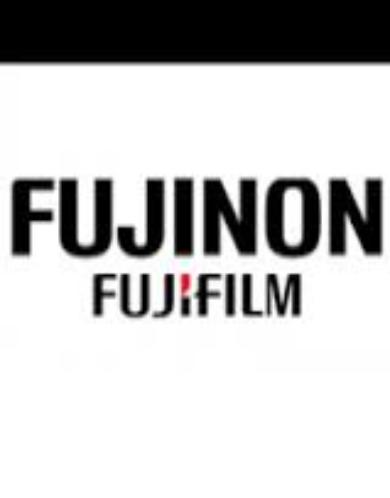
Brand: Fujinon
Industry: Electronic